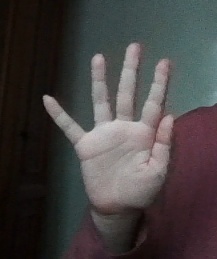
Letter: sheen